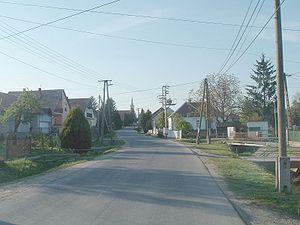
Nárai est un village et une commune du comitat de Vas en Hongrie.